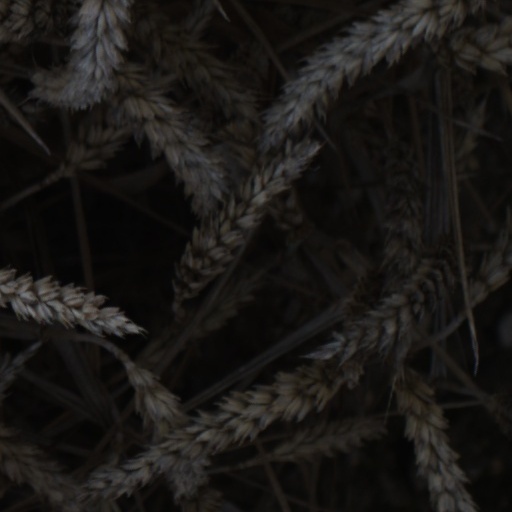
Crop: wheat